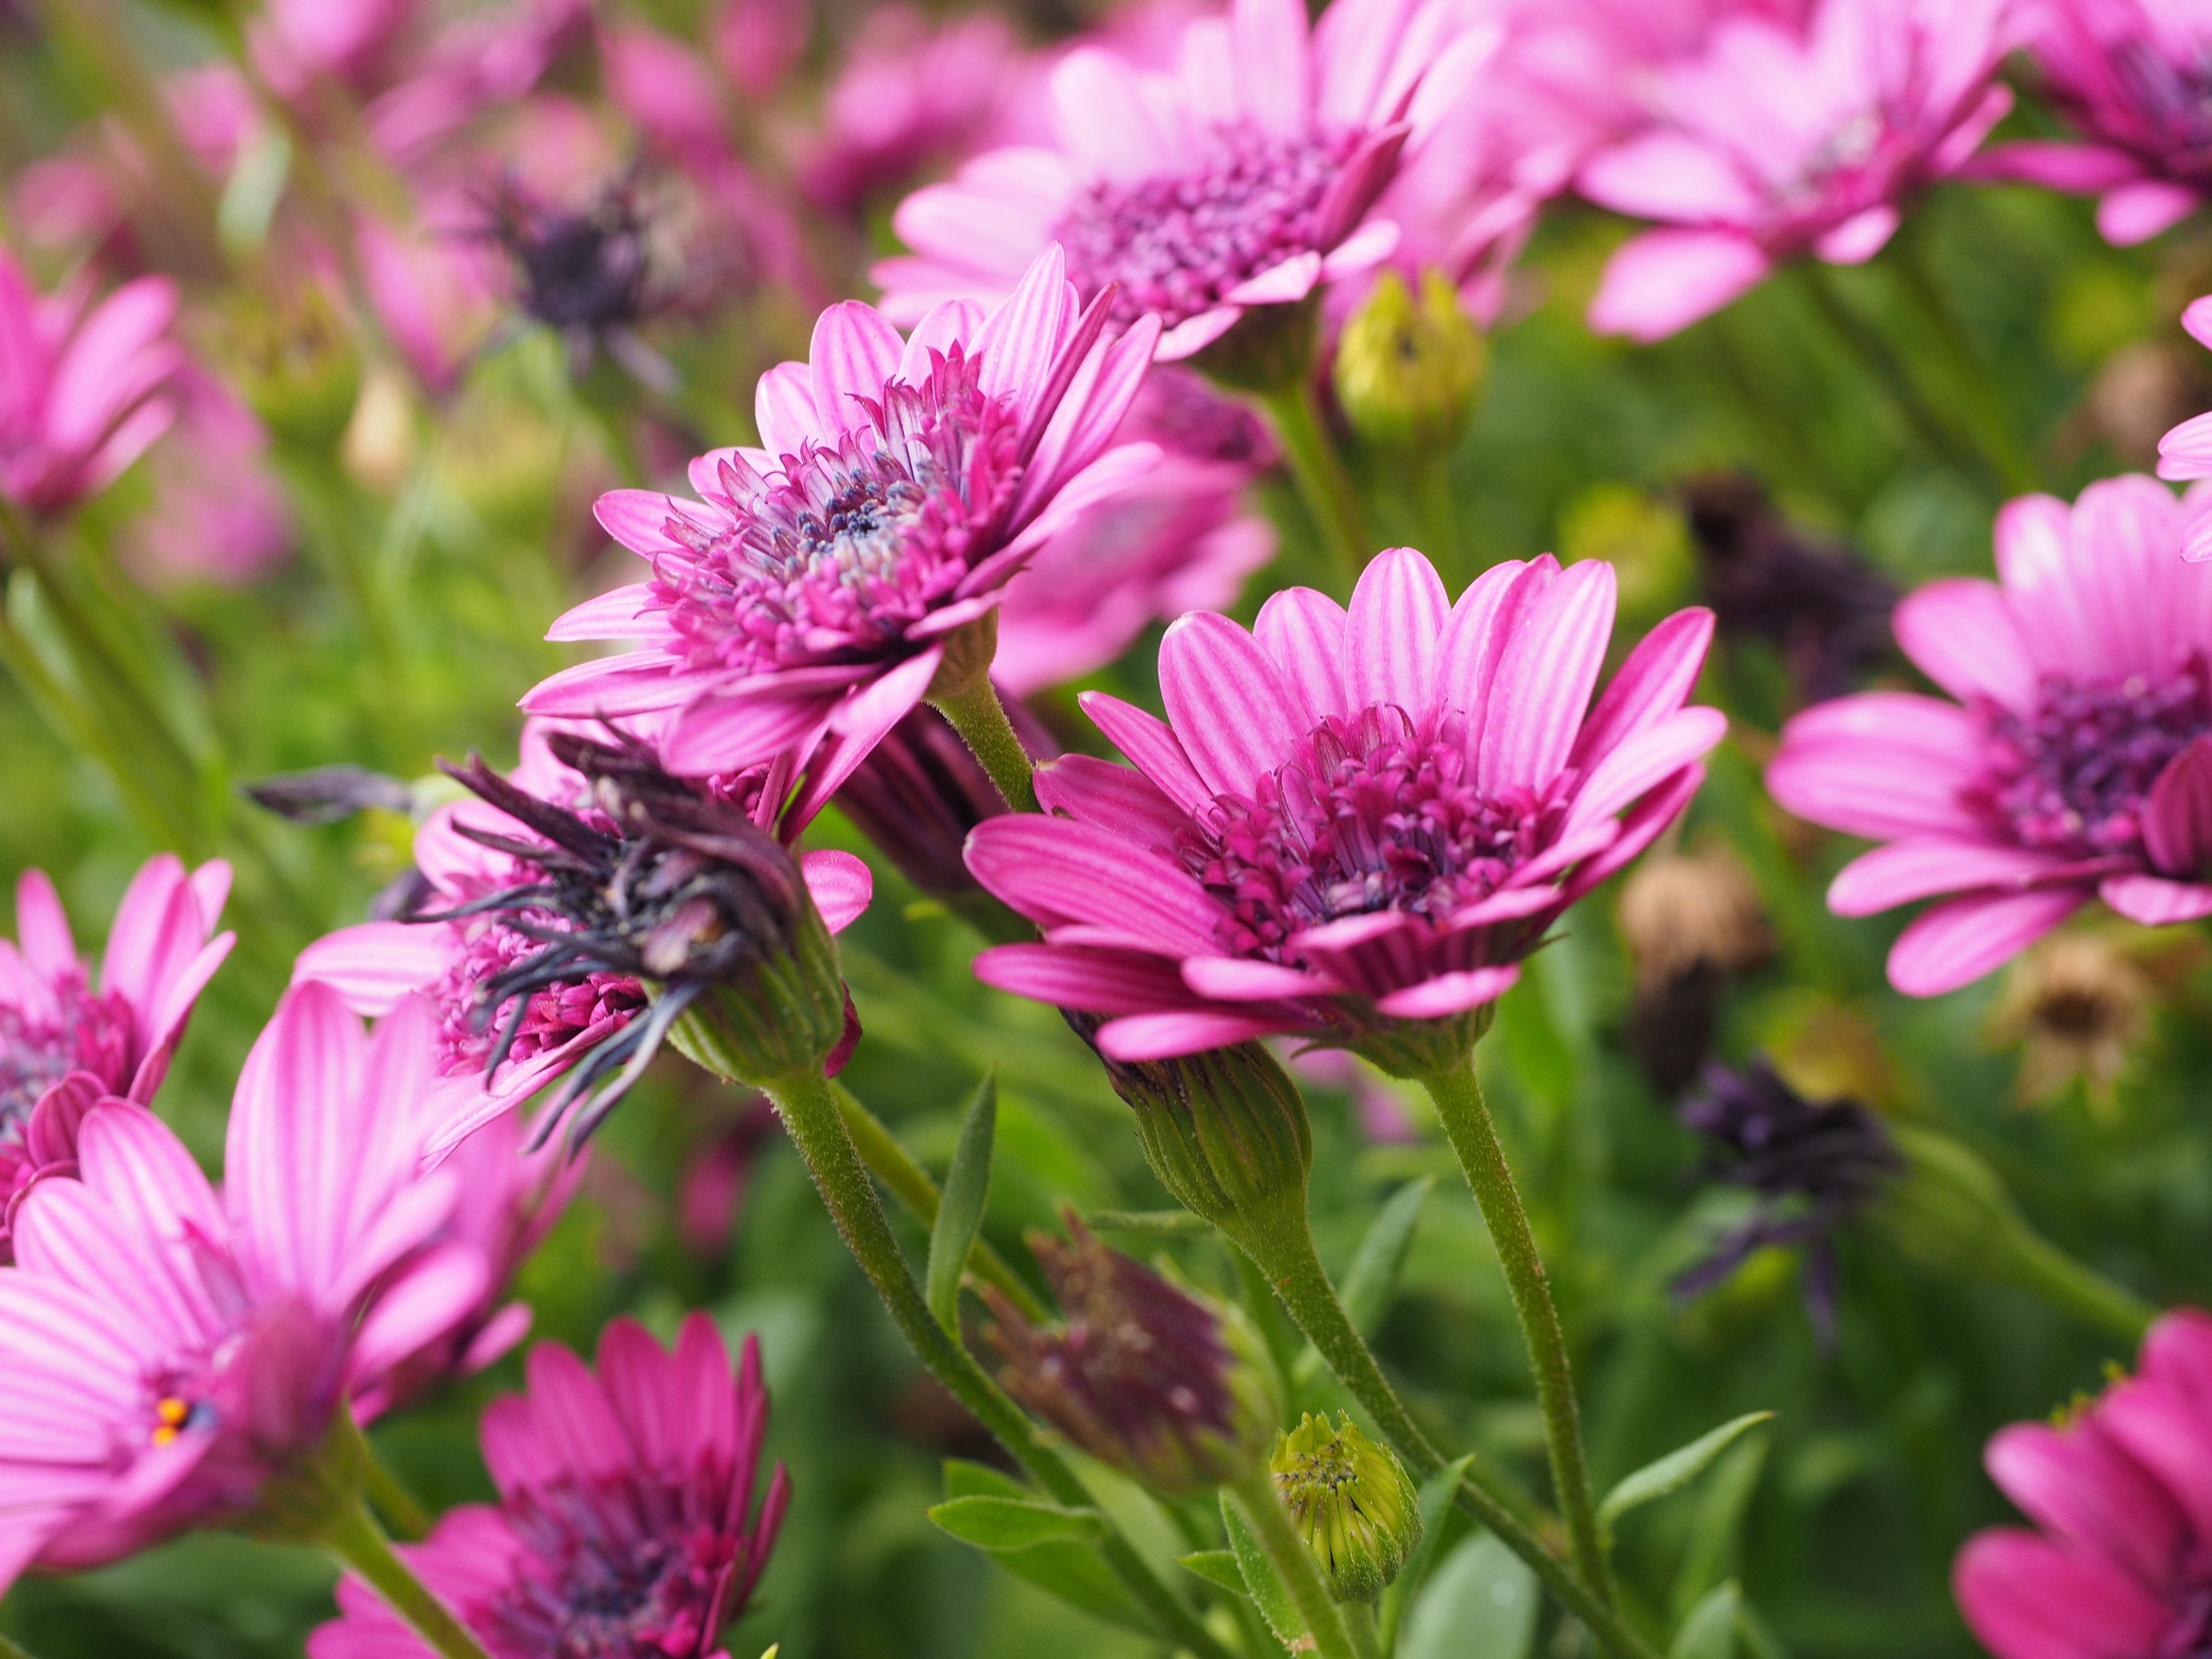
blossom, plant, meadow, flower, petal, bloom, produce, botany, pink, flora, wildflower, flowers, farbenpracht, flore, osteospermum, macro photography, ornamental plant, garden plant, flowering plant, daisy family, cape basket, bornholm marguerite, bedding plant, cape daisies, paternoster shrub, asteroid asteraceae, cape daisy, annual plant, land plant, garden cosmos